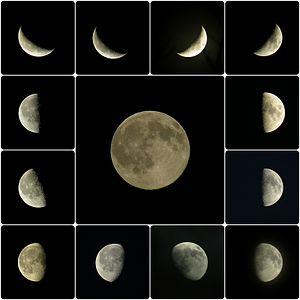
Mosaïque des phases de la lune